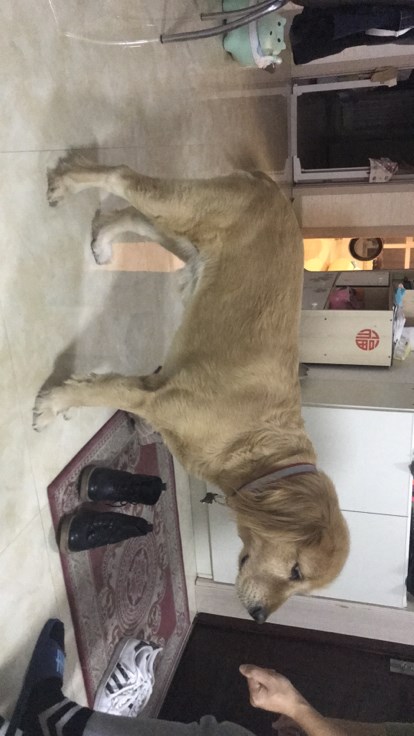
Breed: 5355-n000126-golden_retriever